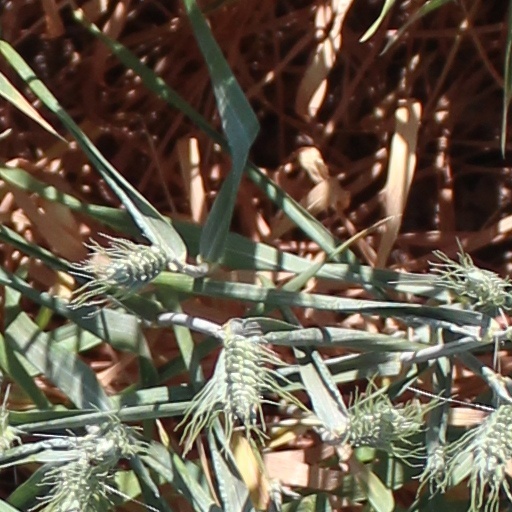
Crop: wheat